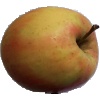
Label: apple_pink_lady